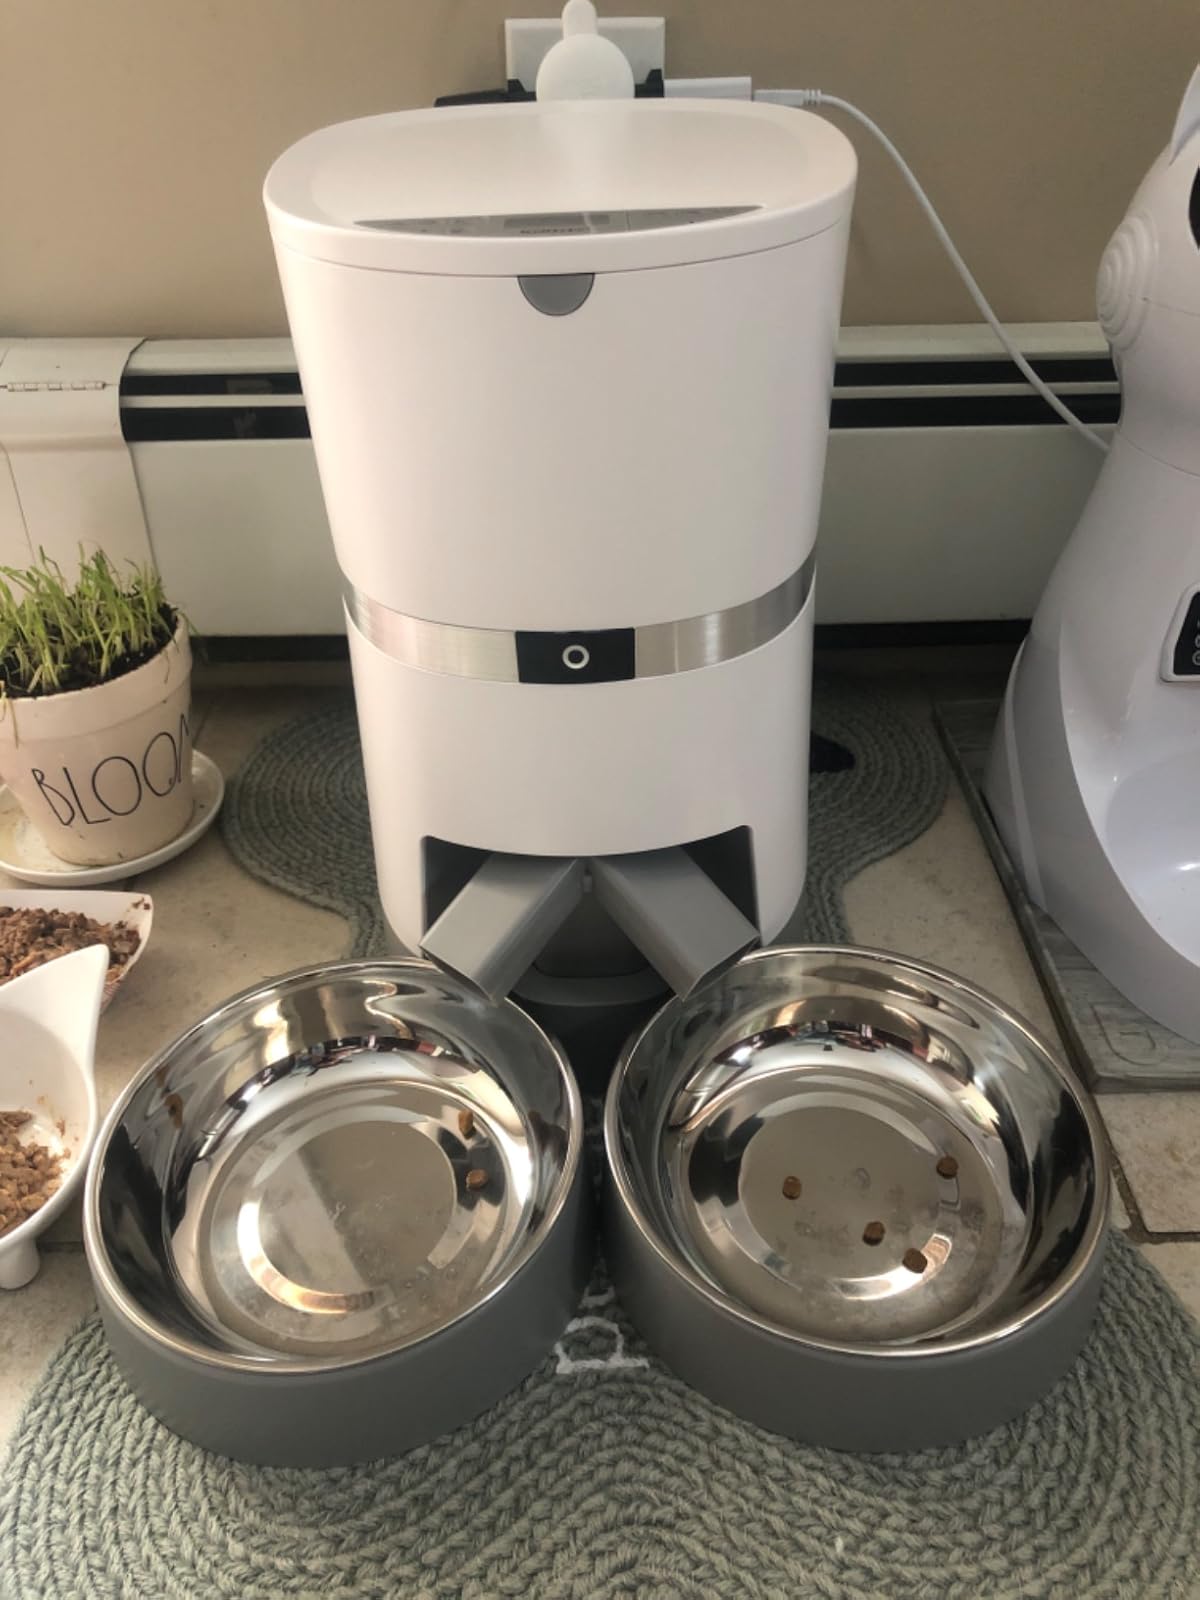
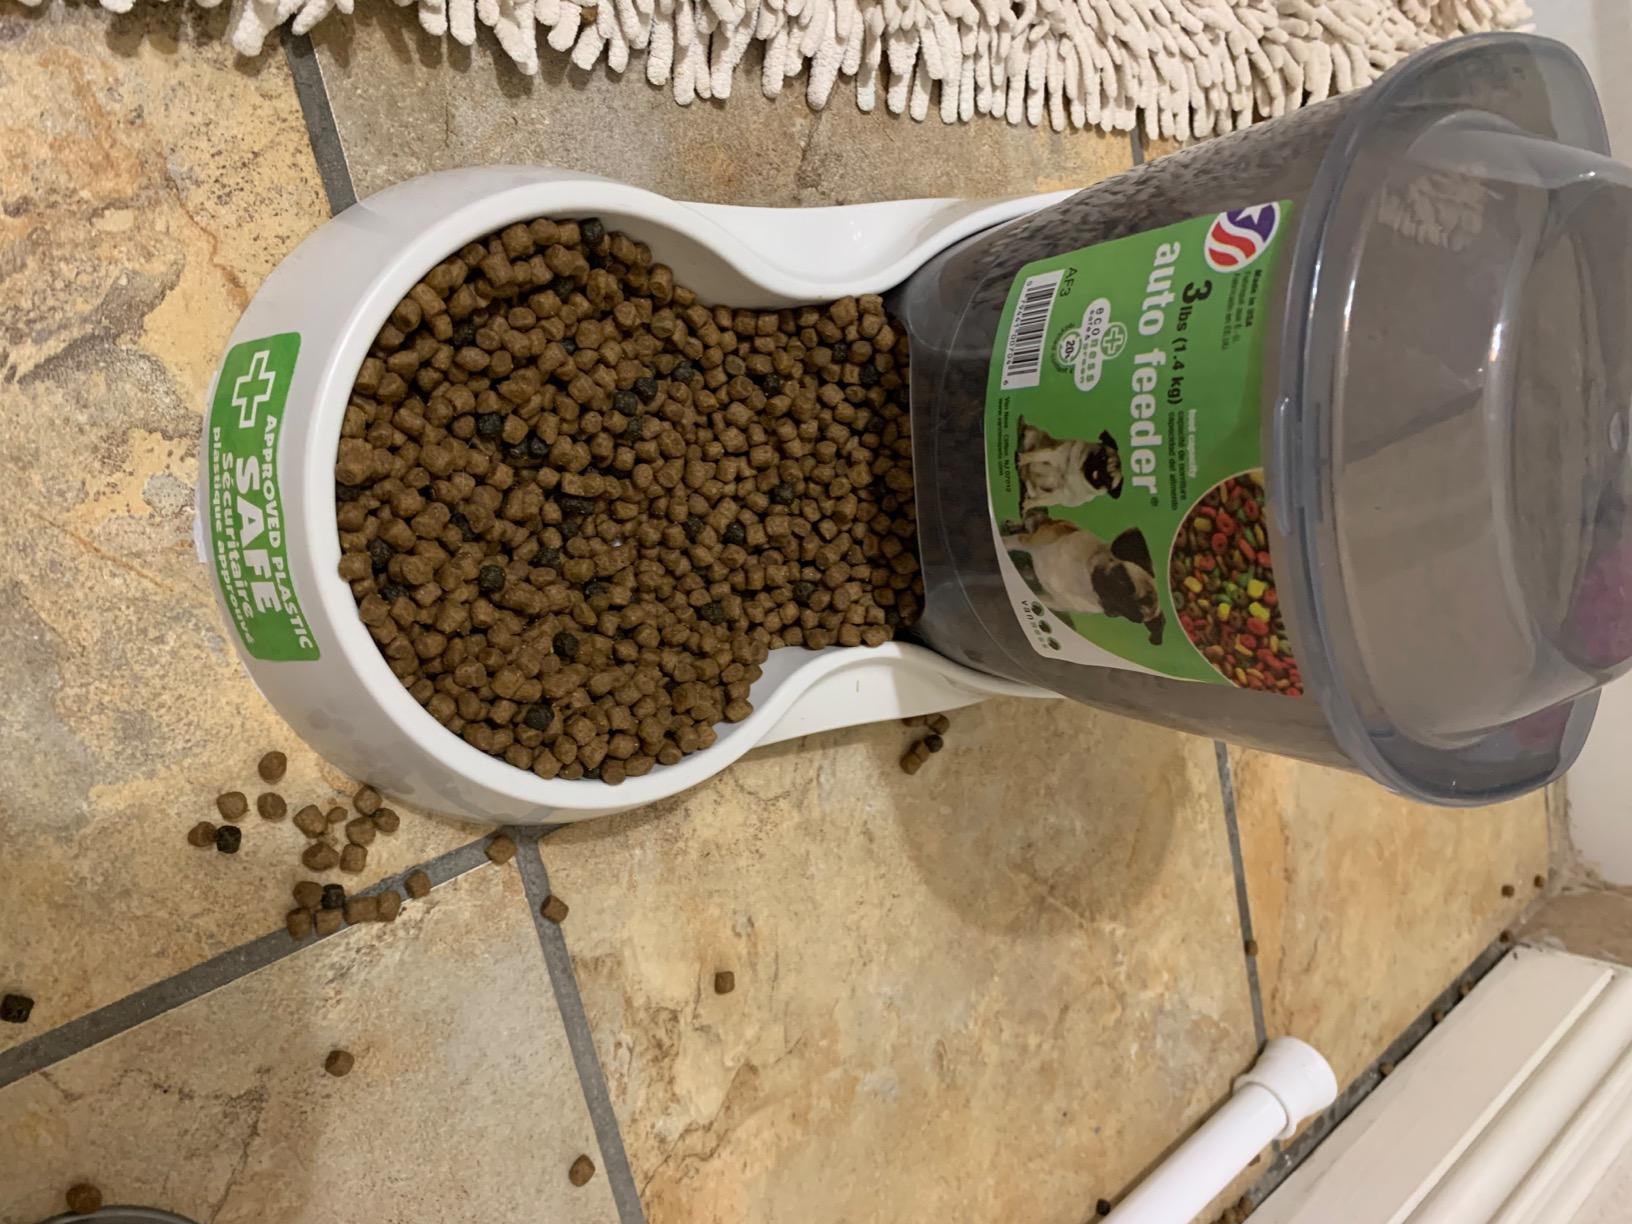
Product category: items_feeder
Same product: no